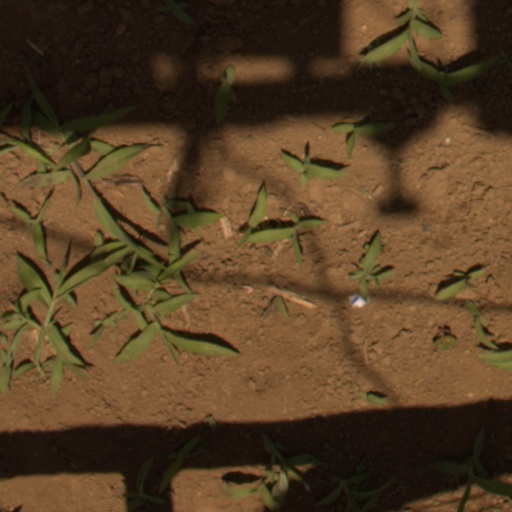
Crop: Jerusalem artichoke